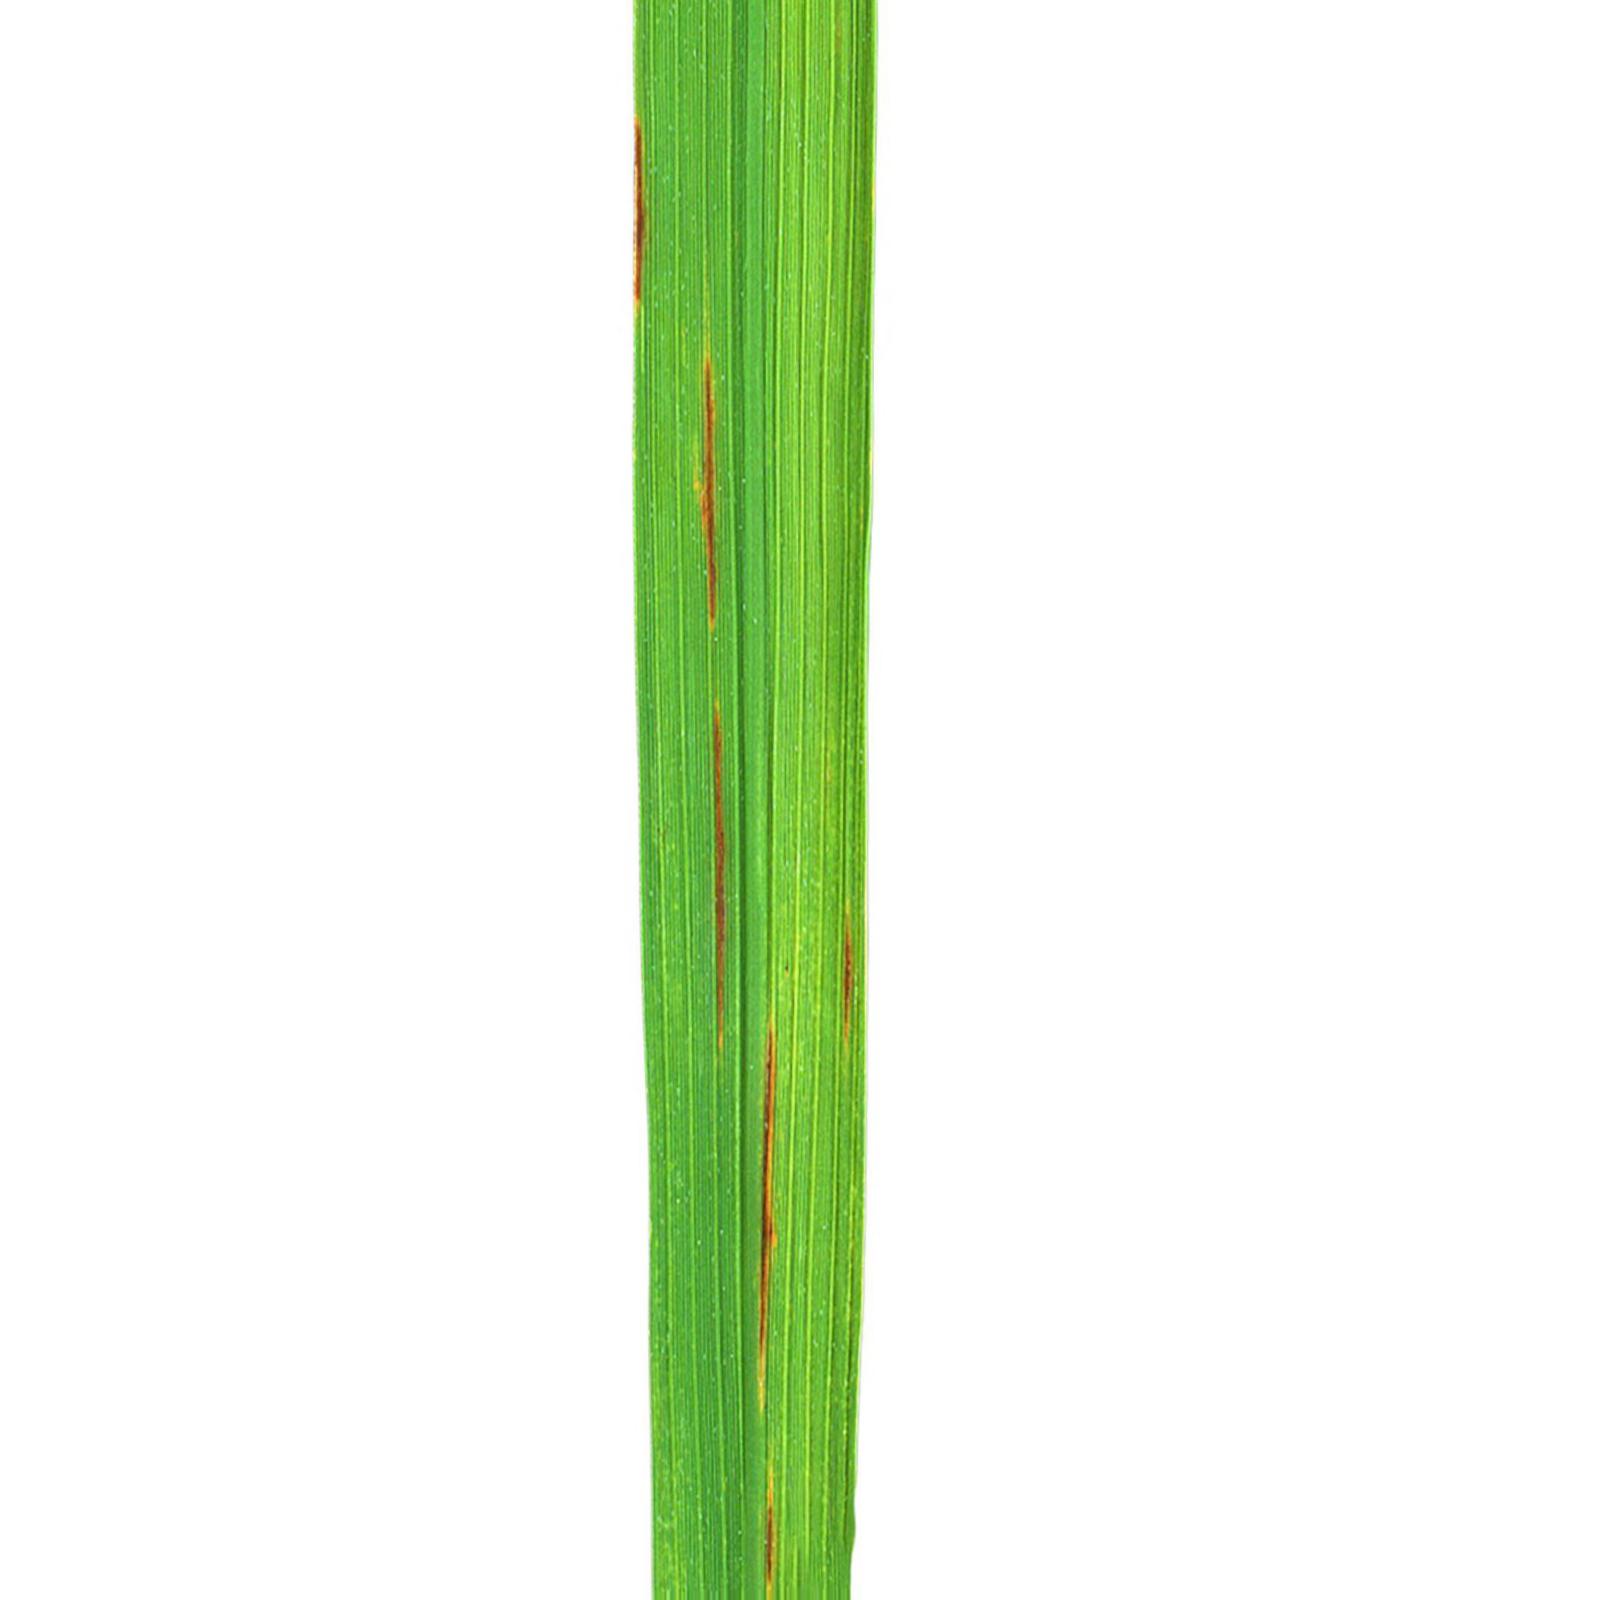
Nhãn: Bệnh Gạch Nâu ( Narrow Brown Spot )